Multituberculata

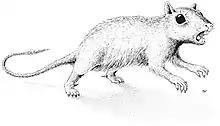
Restoration of "Catopsbaatar"

Another group of multituberculates, the taeniolabids, were heavier and more massively built, indicating that they lived a fully terrestrial life. The largest specimens weighed probably as much as , making them comparable in size to large rodents like the modern beaver.